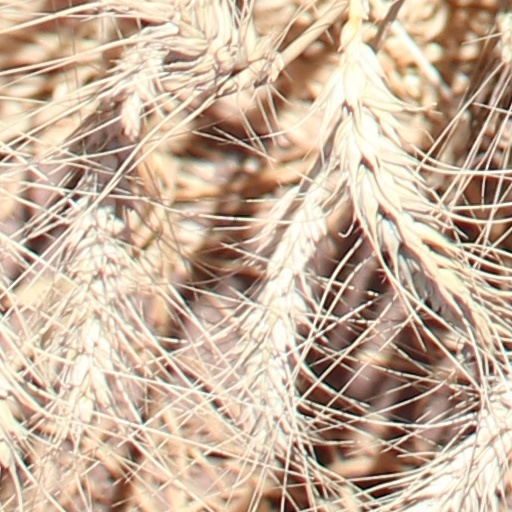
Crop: wheat